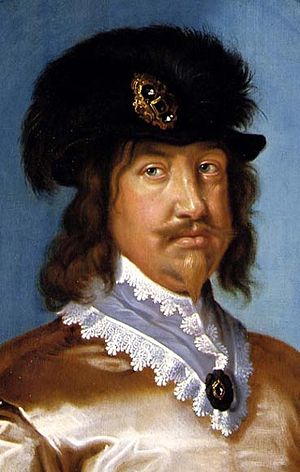
Christian af Danmark (1603-1647)
Portræt af Karel van Mander III fra 1642.
Christian var prins af Danmark som næstældste søn af kong Christian 4. og dronning Anna Cathrine